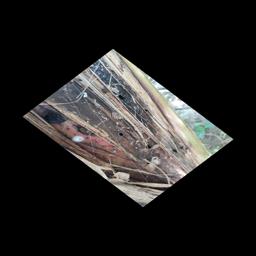
Label: BACTERIAL SOFT ROT